IFK Göteborg

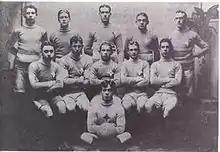
The IFK Göteborg squad in the year 1905.

IFK Göteborg was founded on 4 October 1904, at Café Olivedal in the Annedal district of Linnéstaden in downtown Gothenburg. It was the third, but the only remaining, IFK association founded in Gothenburg, becoming the 39th overall. A committee for football was created at the historic first meeting; the association's first football match ended in a 4–1 victory against another club from the area, IK Viking. The foundation of IFK Göteborg was important for the development of football in the city, as until that point, Örgryte IS, the largest of Gothenburg clubs, were dominant, with IFK Göteborg offering some needed competition.